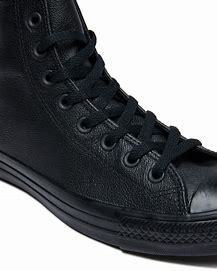
Brand: Converse
Model: Chuck Taylor All Star Hi